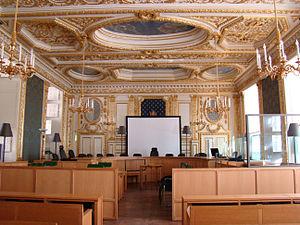
Cour d'assise du Parlement de Bretagne.
Le prétoire est étymologiquement l'endroit où se trouve le praetor. Le mot peut être entendu sous divers sens.
Le Procès Filippi est un roman du prétoire de l'auteur français Hubert Monteilhet, paru en 1981. Il raconte un procès d'assises où tout marche « à l'inverse du sens commun ». Le diplomate Filippi est jugé pour meurtre à la place de sa femme, et, tandis que son avocat s'obstine lourdement à plaider coupable, ce sont deux jurés qui se préoccupent de prouver son innocence.
Le jury criminel en France est un ensemble de citoyens formé par tirage au sort sur les listes électorales afin de siéger en tant que jurés lors d'un procès devant la cour d'assises. Son rôle est de juger l'affaire, autrement dit de décider la culpabilité ou non d'un accusé et la sanction à appliquer en cas de condamnation. Actuellement, ce jury est assisté par des magistrats du siège. En France, l'introduction du jury criminel remonte à la période révolutionnaire. La légitimité de cette instance, en opposition avec une cour de magistrats, ainsi que sa composition et son mode de désignation ont fait depuis l'objet de nombreux débats politiques.
Le palais du Parlement de Bretagne, souvent appelé simplement le Parlement de Bretagne, est un bâtiment d'architecture classique construit au XVIIᵉ siècle, situé à Rennes, en Ille-et-Vilaine, et qui fut le siège du Parlement de Bretagne de sa construction jusqu’à sa dissolution par la Révolution française en février 1790, en dehors de son « exil » à Vannes de 1675 à 1689.
L'affaire Agnès Le Roux, également appelée de manière abrégée Affaire Le Roux ou Affaire Agnelet, est une affaire criminelle survenue à Nice en France en 1977, qui a pour point de départ la disparition de l'héritière du palais de la Méditerranée, Agnès Le Roux, née le 14 septembre 1948 et âgée de 29 ans, qui n'a plus donné signe de vie depuis le 27 octobre 1977. À ce jour, son corps n'a pas été retrouvé et aucun élément matériel n'a démontré sa mort. L'affaire a défrayé la chronique pendant une trentaine d'années et conserve encore une part de mystère.